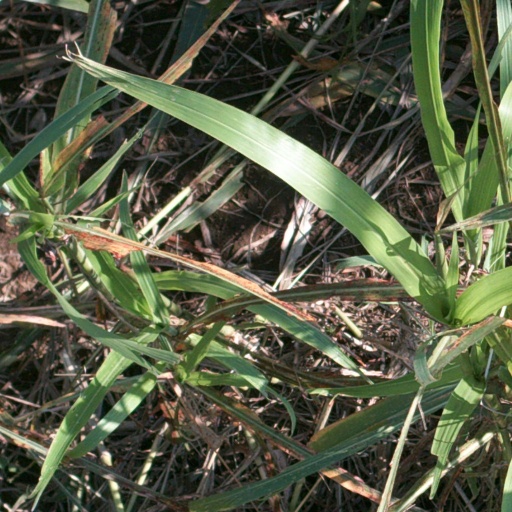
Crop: sorghum